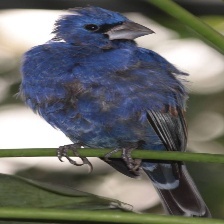
Species: BLUE GROSBEAK
Scientific name: PASSERINA CAERULEA